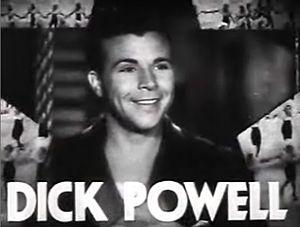
Dames est une comédie musicale américain réalisé par Ray Enright et Busby Berkeley, sorti en 1934.